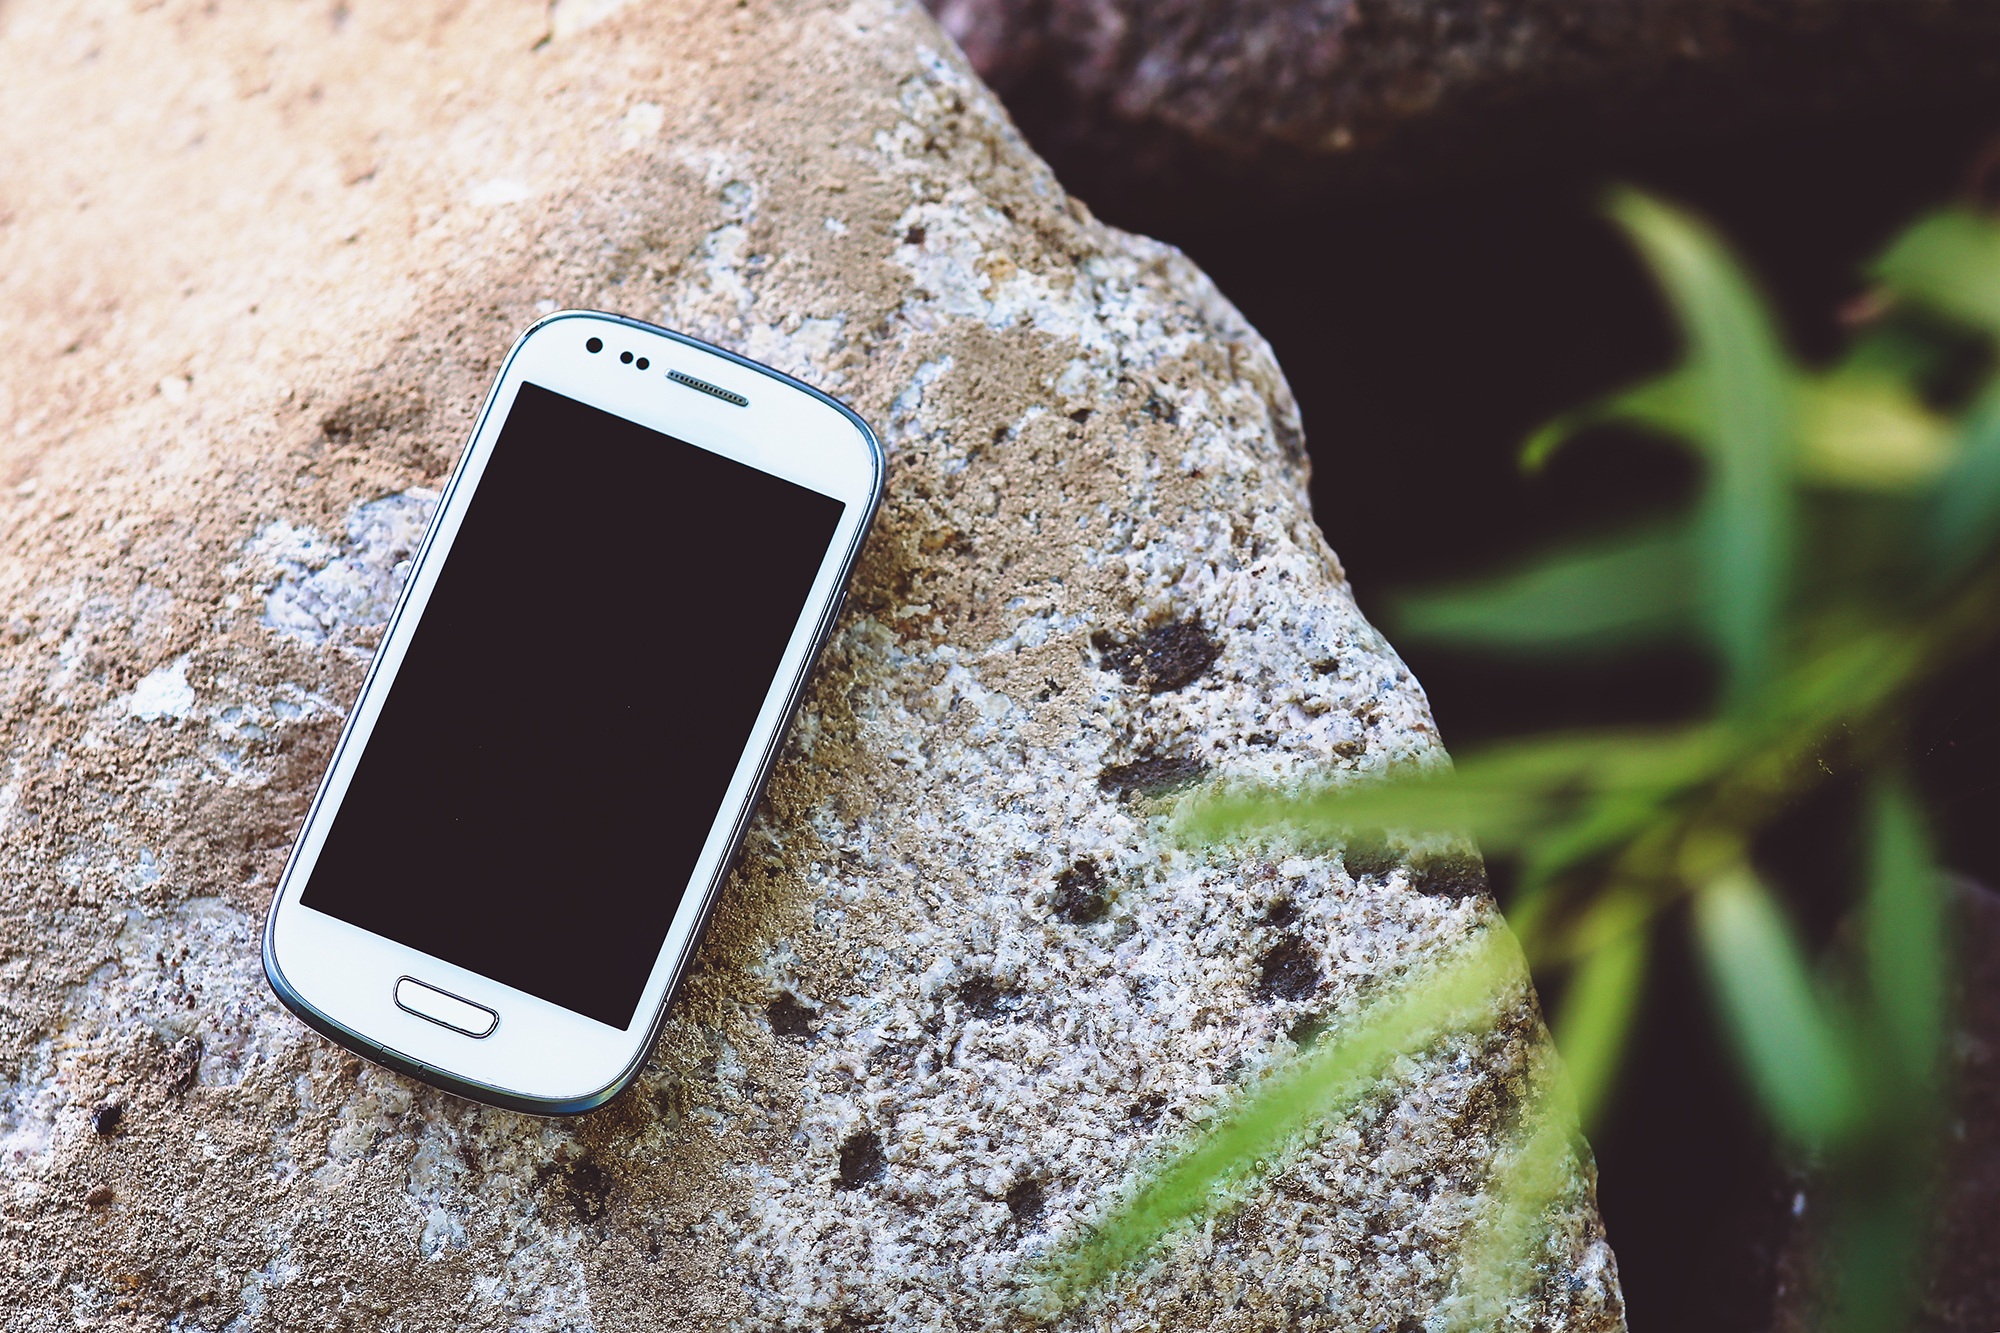
smartphone, mobile, screen, rock, white, touch, green, phone, soil, close up, outdoors, display